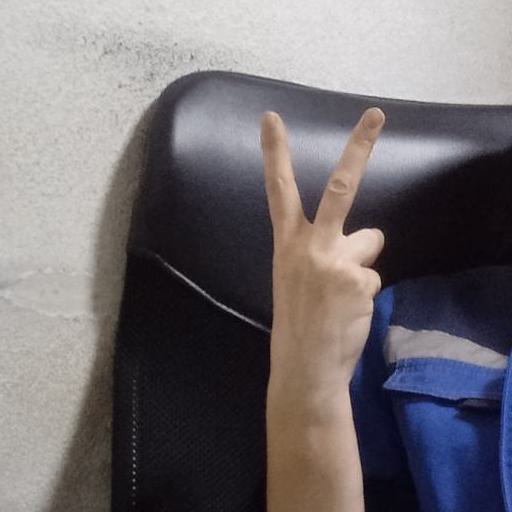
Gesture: peace_inverted